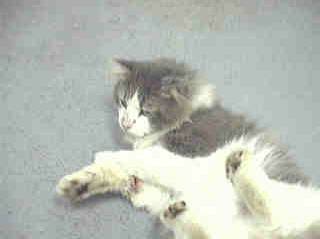
Label: cat